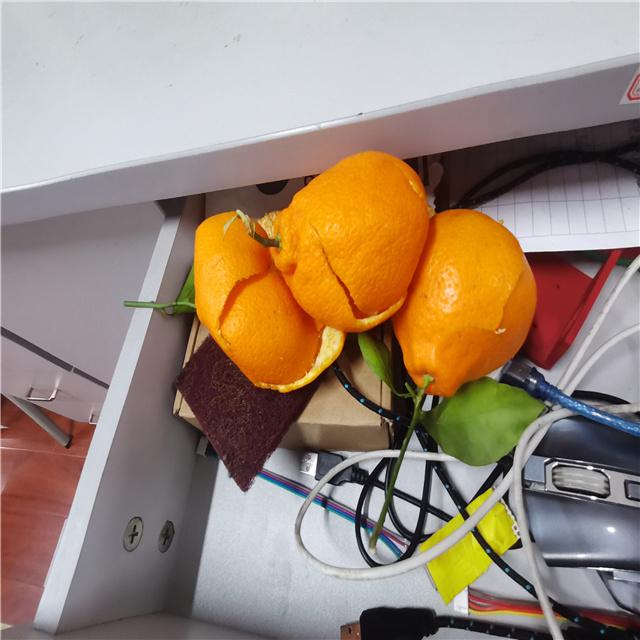
Label: peels